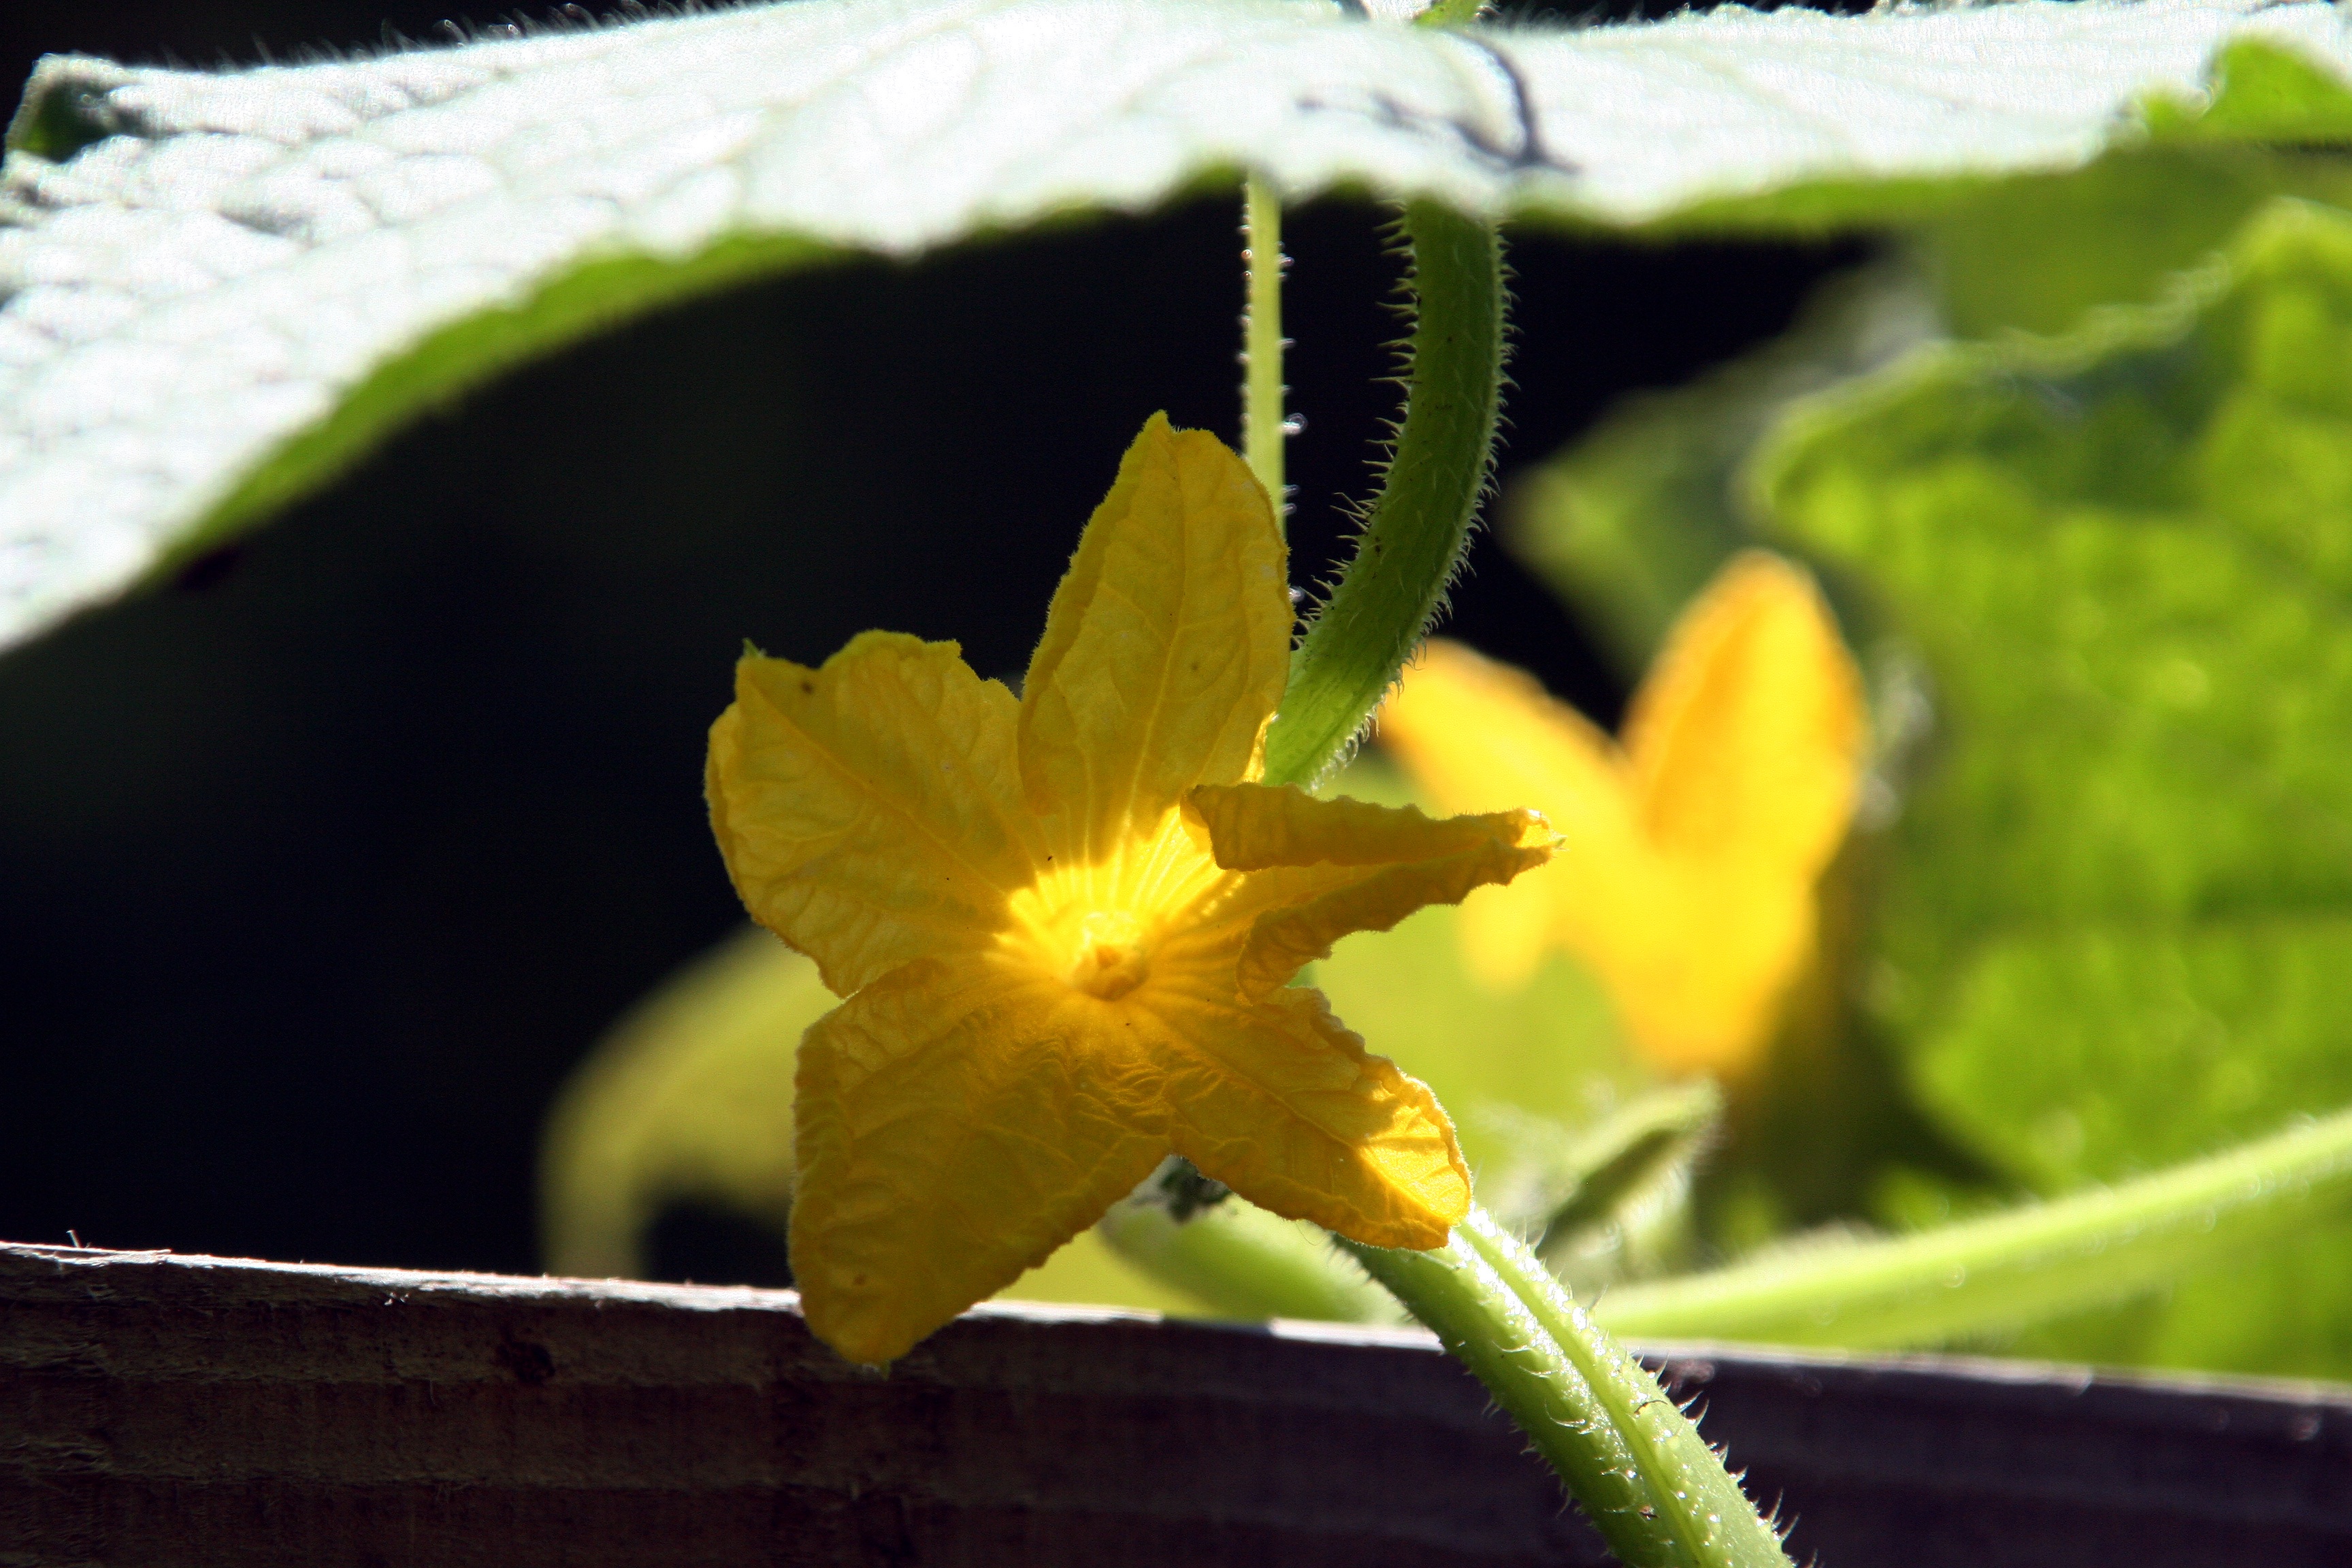
nature, plant, photography, leaf, flower, france, food, green, produce, vegetable, botany, yellow, garden, flora, wildflower, close up, zucchini, alsace, macro photography, bio, flowering plant, plant stem, land plant, cucumber gourd and melon family